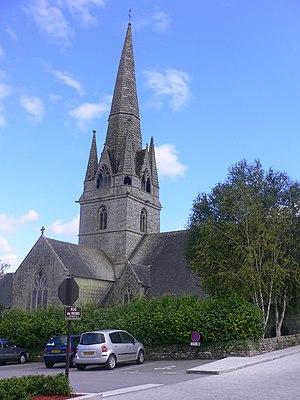
église paroissiale de Rosporden Brezhoneg: An iliz-parrez Rosporden
Rosporden [ʁɔspɔʁdɛ̃] est une commune du département du Finistère, dans la région Bretagne, en France. Ses habitants se nomment les Rospordinois et les Rospordinoises.
Cet article recense les monuments historiques français classés en 1914.
Cet article recense une partie des monuments historiques du Finistère, en France.